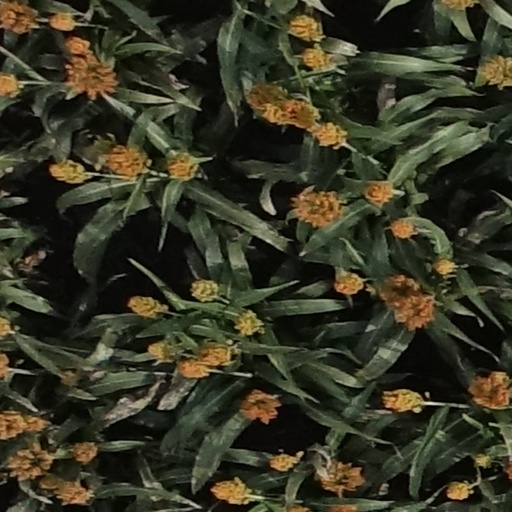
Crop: sorghum